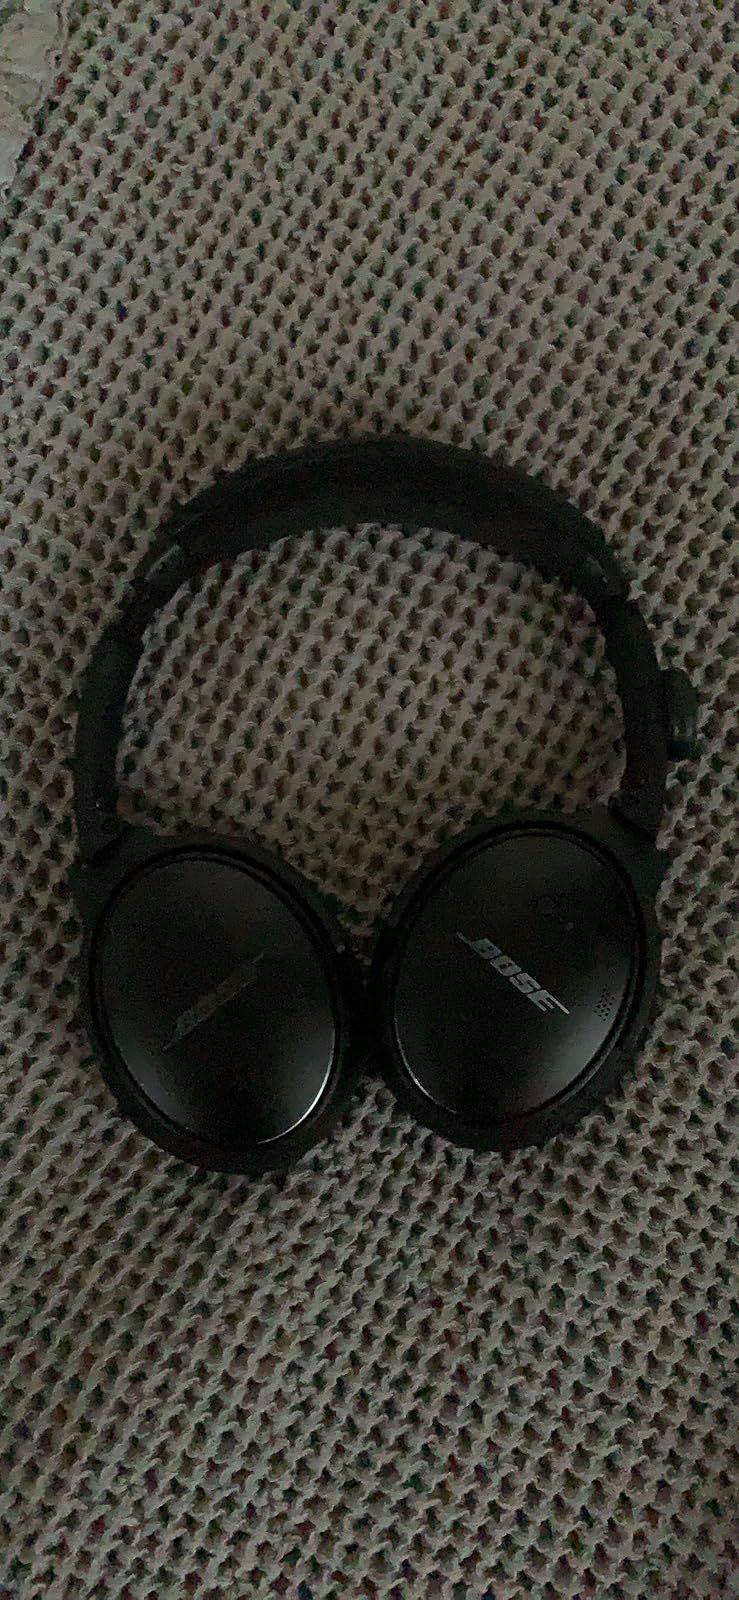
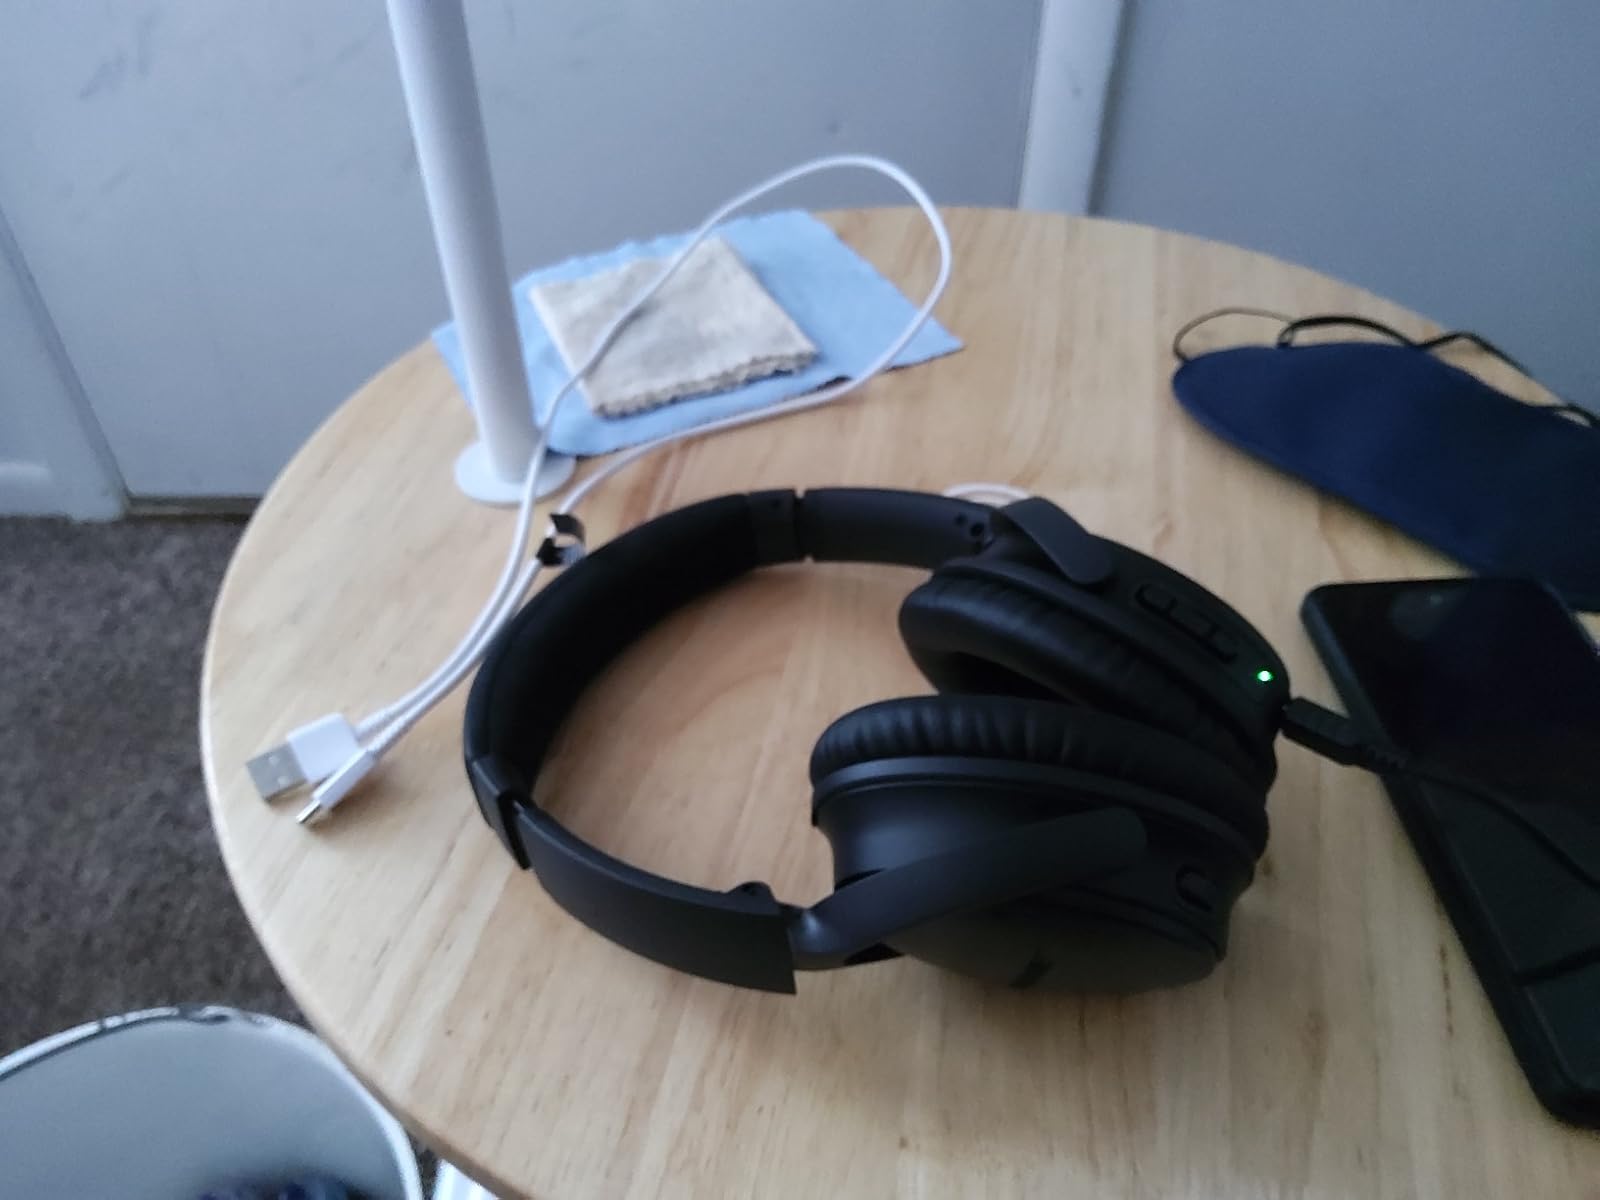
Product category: headphones
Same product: yes